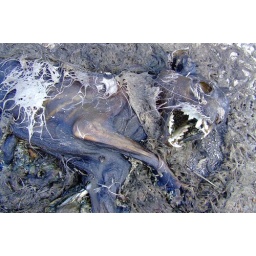
dead cat by the side of the road in zagreb